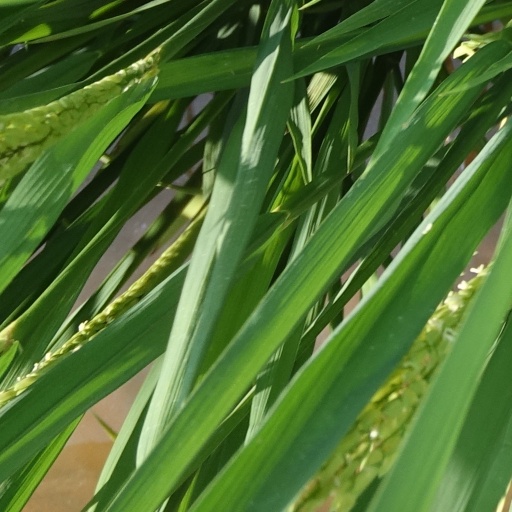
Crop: rice